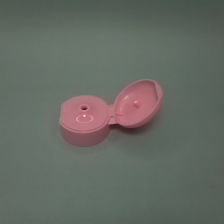
Color: red/orange/pink/fuchsia/brown
Cap type: flip-top cap